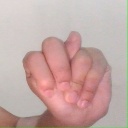
अक्षर: न